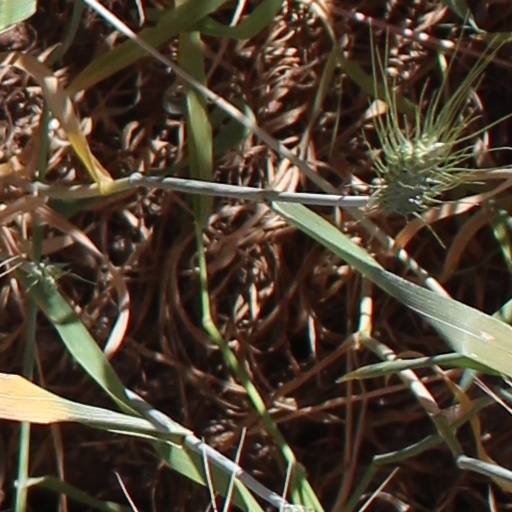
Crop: wheat